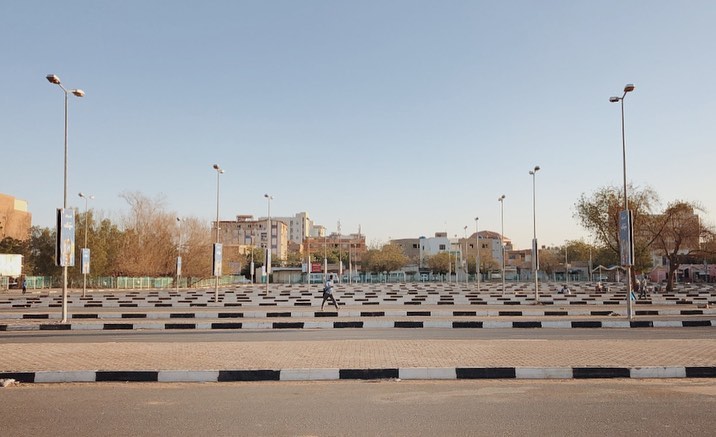
الوصف بالفصحى: محطة حافلات مع ظهور غبار خفيف في الموقع
الوصف بالعامية السودانية: محطة حافلات ، غلشة خفيفة والمكان فاضي شوية
التصنيف: Transportation
التصنيف الفرعي: Bus Station